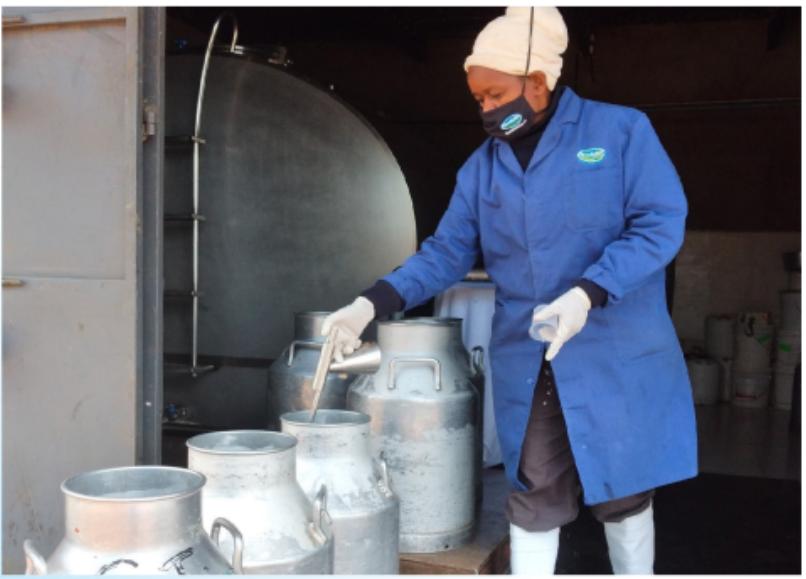
Mtu huyu anakoroga maziwa kwenye mtungi. Kuna mitungi mingi ya maziwa mahali hapa, ishara tosha kwamba, hapa ni mahali ambapo maziwa inaletwa na pia maziwa inauza. Hii ni kampuni ambayo inatengeneza maziwa, maziwa mala na maziwa pia ya kupikia.